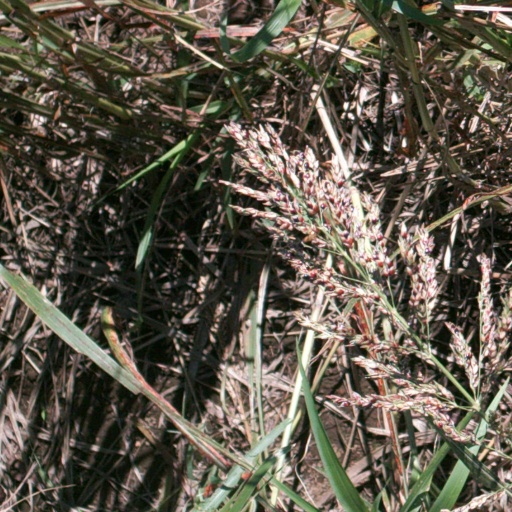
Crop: sorghum